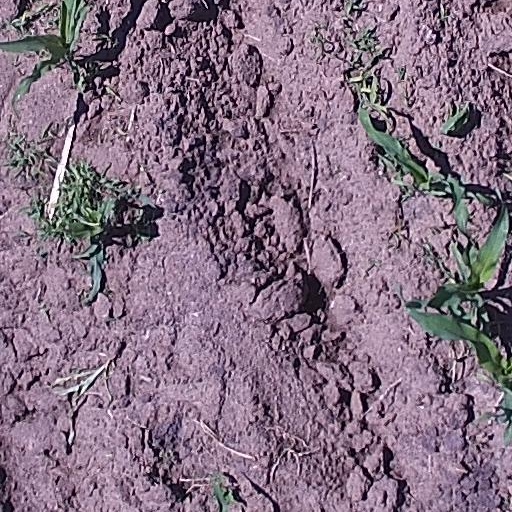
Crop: maize; corn